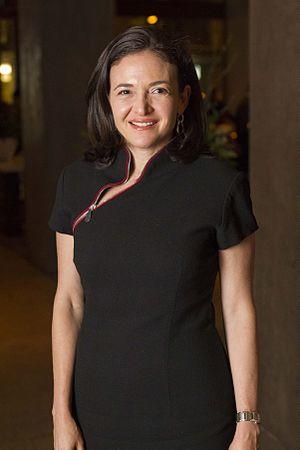
ENTJ est une abréviation utilisée dans le cadre du Myers-Briggs Type Indicator au sujet de l'un des 16 types psychologiques du test. Il est l'un des quatre types appartenant au tempérament Rationnel.
Sheryl Kara Sandberg, née le 28 août 1969 à Washington, est une femme d'affaires et une militante féministe américaine. Elle est l'actuelle directrice des opérations de Facebook, un réseau social sur Internet. Elle était auparavant vice-présidente des Ventes et opérations internationales en ligne au sein de Google. Elle s'est également impliquée dans le lancement de la branche philanthropique de Google, Google.org et dans AdWords. Avant de rejoindre Google, Sheryl Sandberg était chef de service au sein du département du Trésor des États-Unis où elle a fait partie du programme d'allègement de la dette des pays en voie de développement.